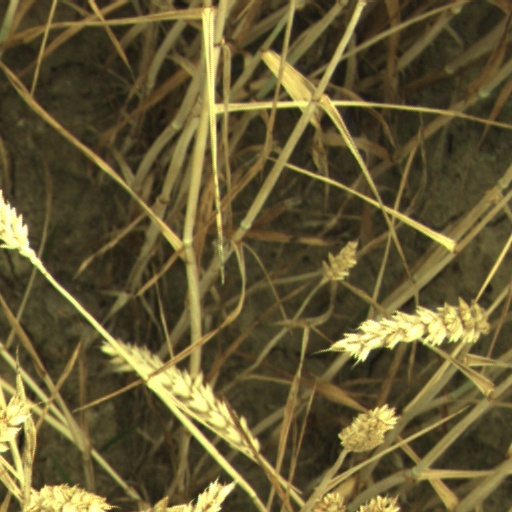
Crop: wheat